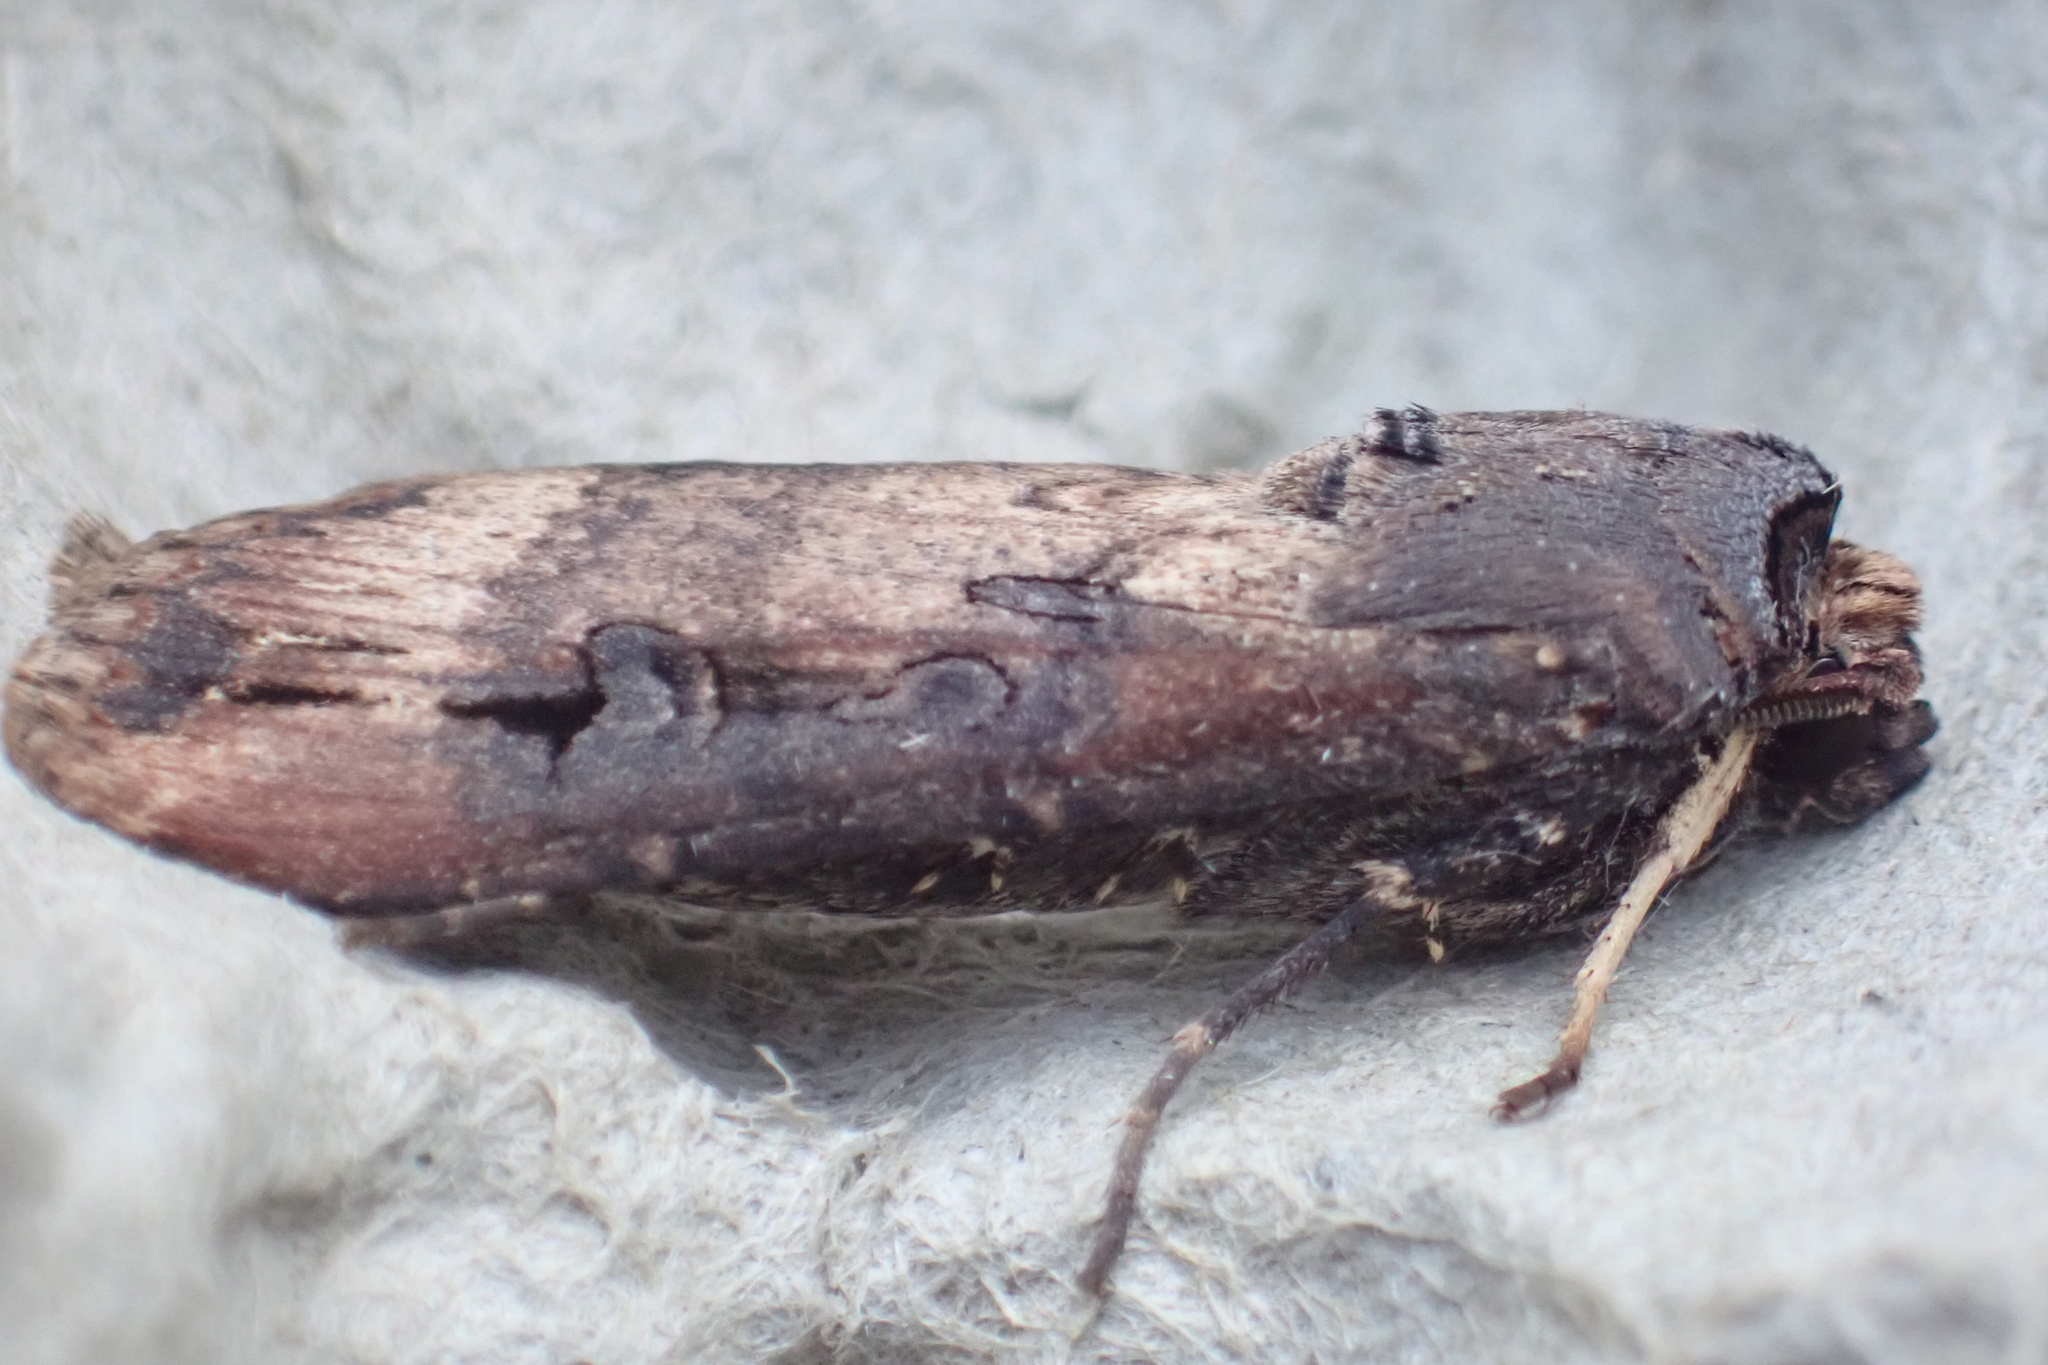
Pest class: cutworms